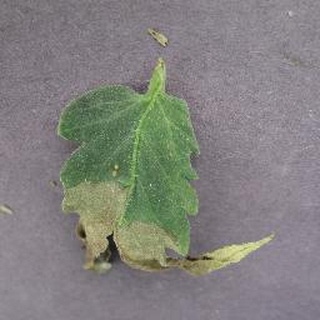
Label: tomato_late_blight